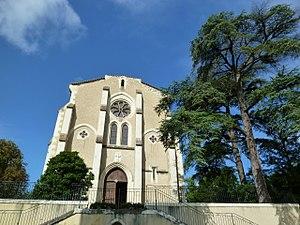
Façade de l'église Sainte Quitterie de Castelnau-Barbarens
La liste des églises du Gers recense de manière exhaustive les églises situées dans le département français du Gers.
Castelnau-Barbarens est une commune française située dans le département du Gers, en région Occitanie.